Tricity, Poland

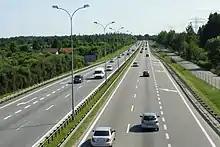
Tricity Beltway

Tricity has a number of professional teams, which compete in basketball, volleyball, speedway, handball, rugby union and football.